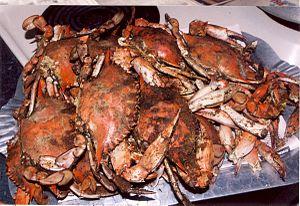
La cuisine des États-Unis est extrêmement diversifiée et difficile à définir, les États-Unis ayant attiré des immigrants du monde entier, apportant chacun leur culture et leurs goûts culinaires.